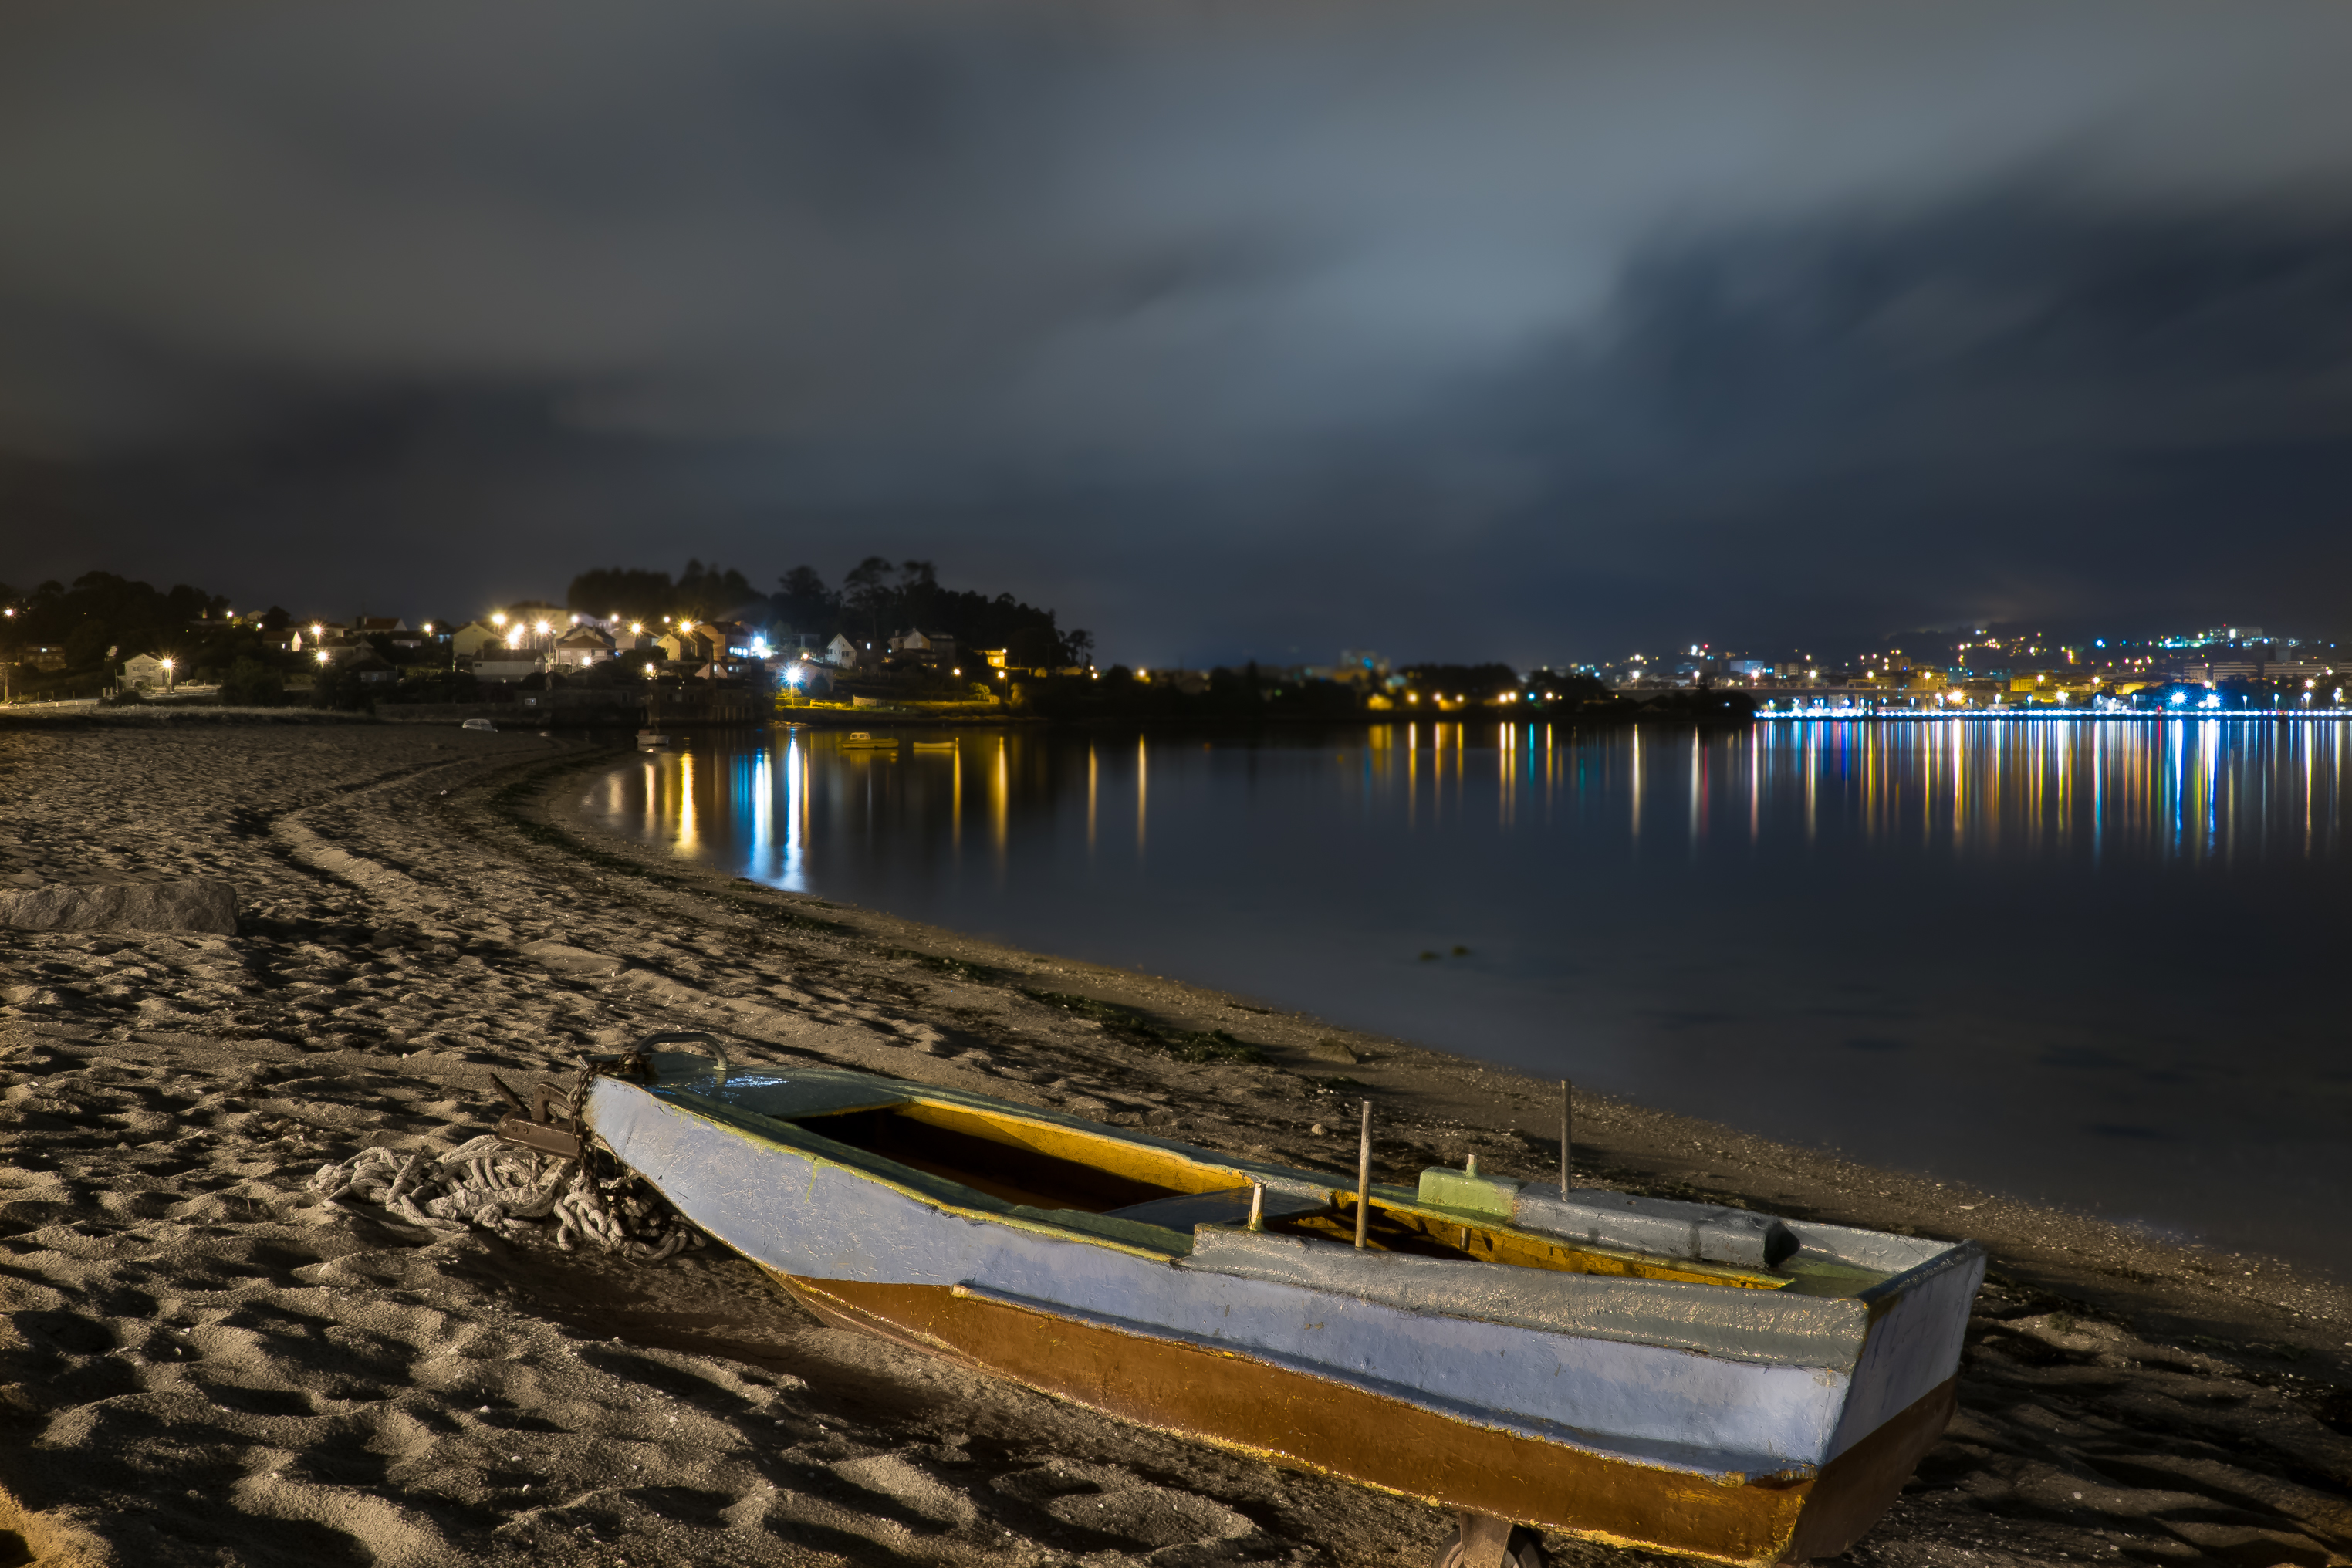
beach, landscape, sea, coast, water, ocean, horizon, cloud, sunset, night, sunlight, morning, shore, wave, dawn, pier, dusk, evening, reflection, bay, spain, espaa, galicia, pontevedra, paisajes, lumixfz1000, fz1000, ggl1, xovesphoto, nocturnas, lourido, panasoniclumixfz1000